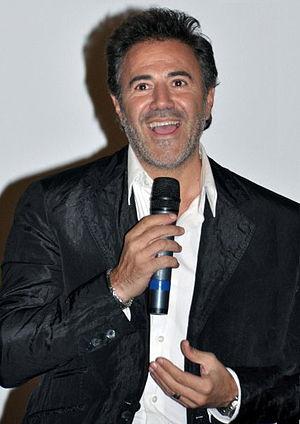
José Garcia à l'avant-première du film Le Mac.
Le Mac est un film français réalisé par Pascal Bourdiaux, sorti en 2010.
La Vérité si je mens ! 2 est un film français réalisé par Thomas Gilou, tourné en 2000 et sorti en 2001.